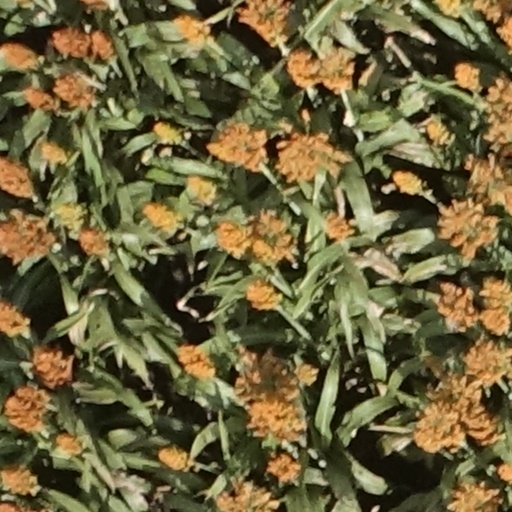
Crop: sorghum